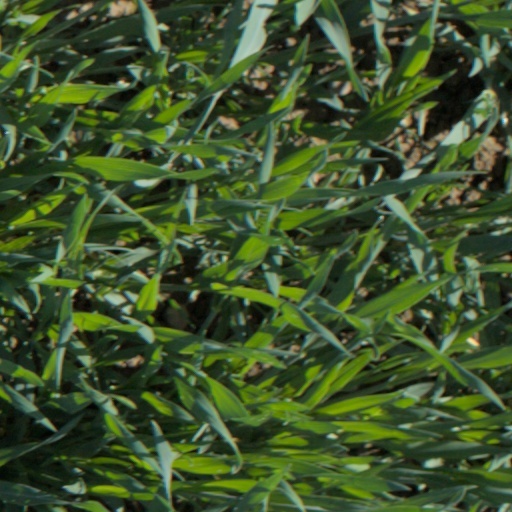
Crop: wheat